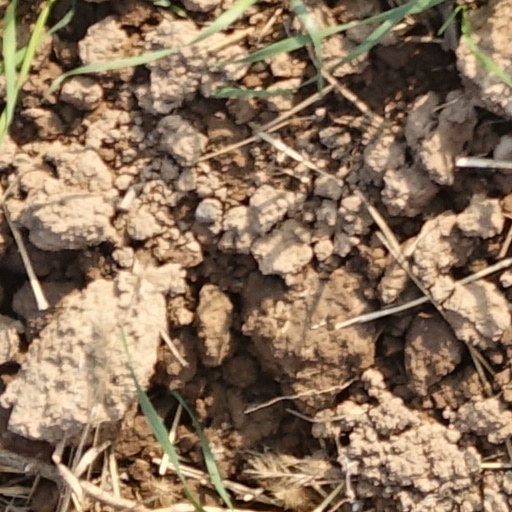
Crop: wheat